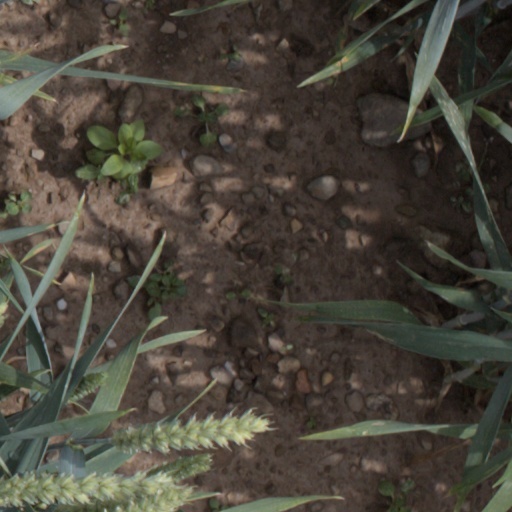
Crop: wheat